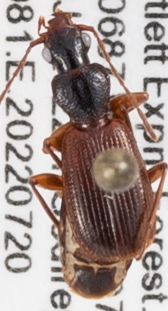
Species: Cymindis neglecta
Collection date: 2022-07-20
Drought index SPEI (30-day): -0.988
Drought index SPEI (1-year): -0.8
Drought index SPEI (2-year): -1.314